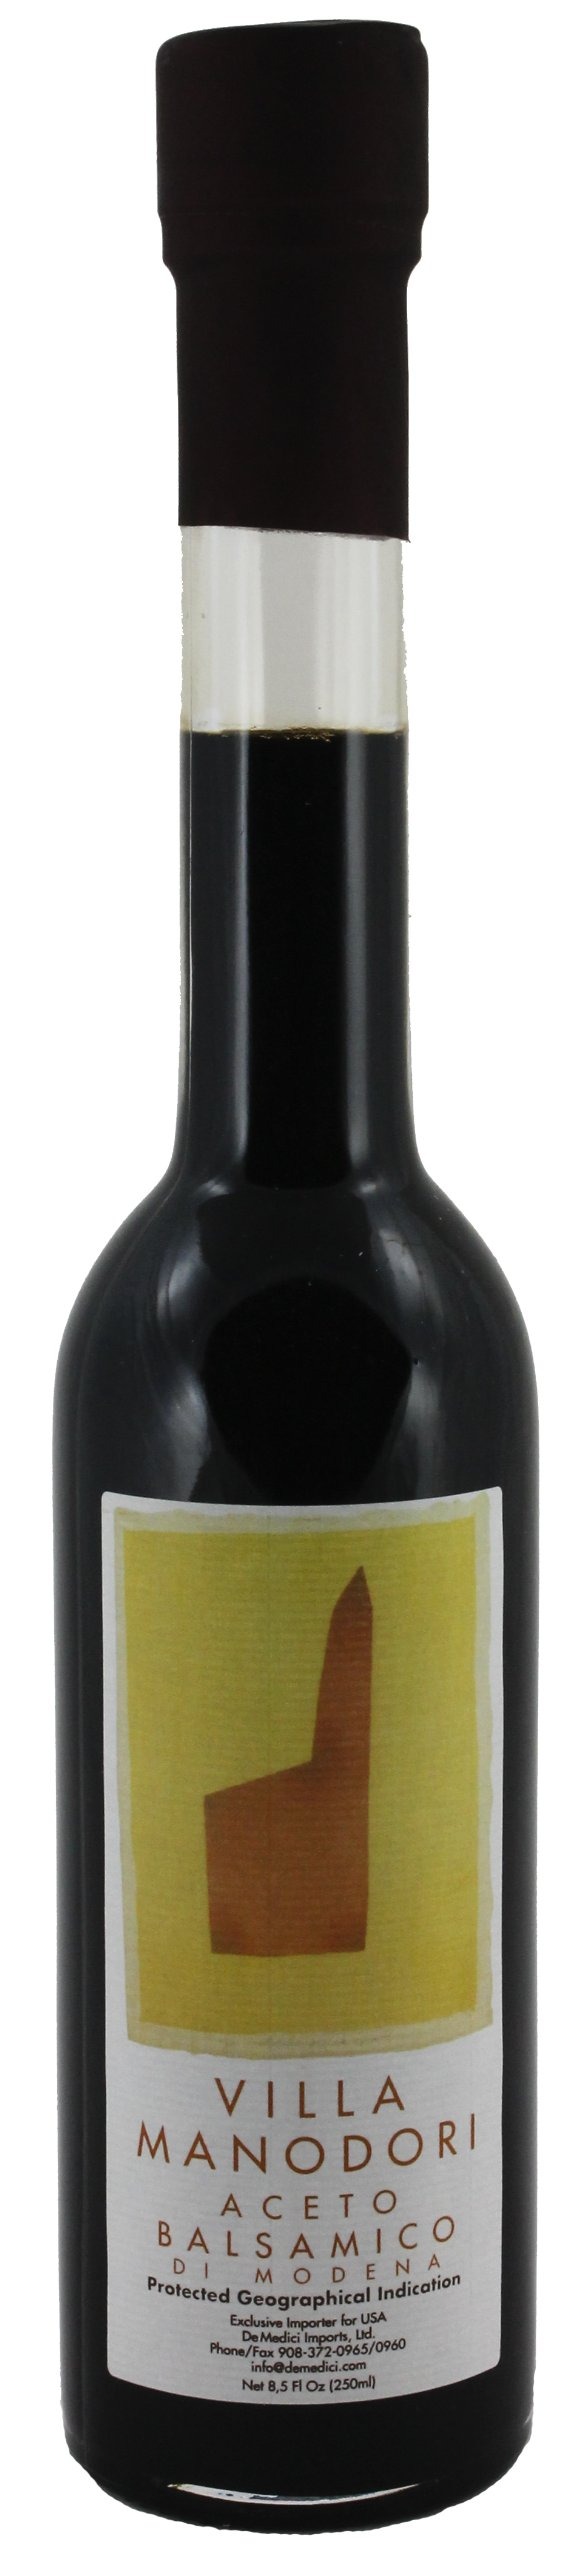
Item Name: Villa Manodori Balsamic Vinegar
Bullet Point 1: Item Package Length: 8.89cm
Bullet Point 2: Item Package Width: 10.668cm
Bullet Point 3: Item Package Height: 40.894cm
Bullet Point 4: Item Package Weight: 0.717 kg
Value: 8.5
Unit: Fl Oz

Price: 42.08